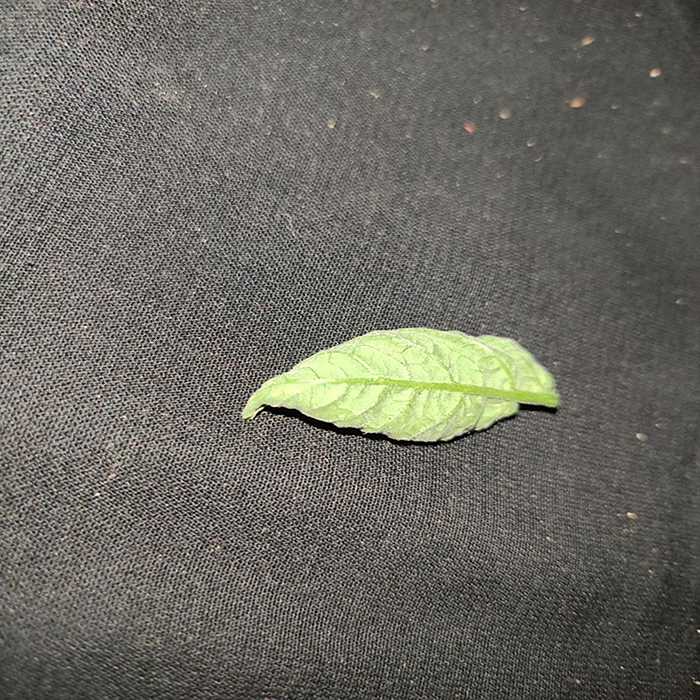
Plant: Tomato
Label: Tomato leaf curl virus